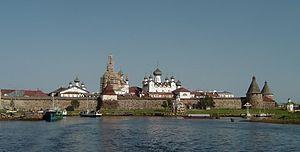
Le Goulag est l’organisme central gérant les camps de travail forcé en Union soviétique. La police politique placée à la tête du système pénal développa le Goulag comme instrument de terreur et d'expansion industrielle. Cette administration pénitentiaire connut une croissance constante jusqu'à la mort de Staline, à mesure que de nouveaux groupes étaient incarcérés et déportés, et que ses prérogatives économiques se développaient.